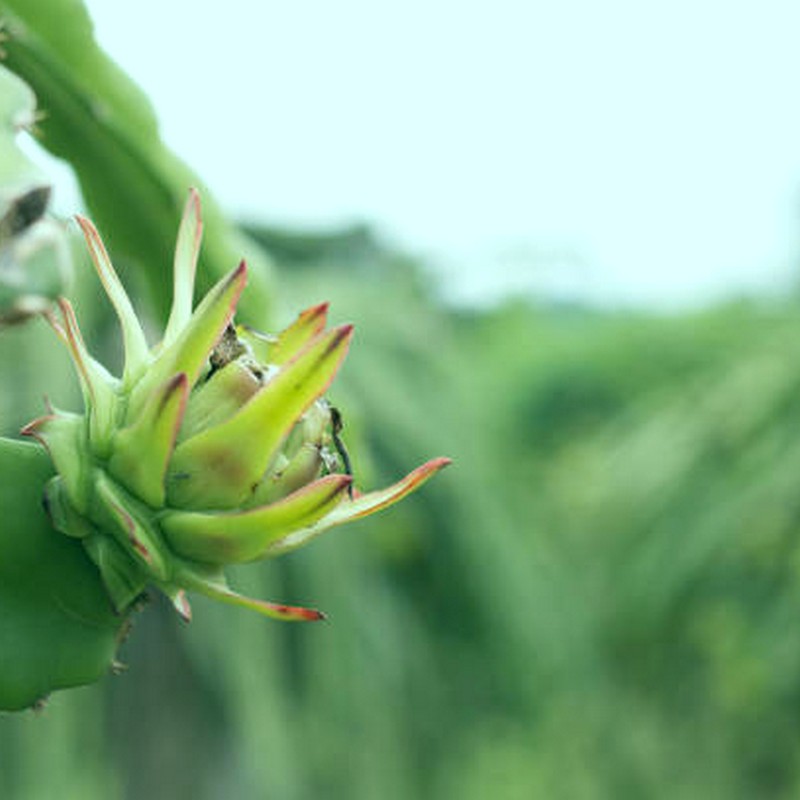
Label: Immature Dragon Fruit